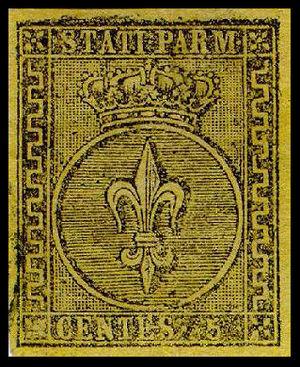
Niveau d'avancement.